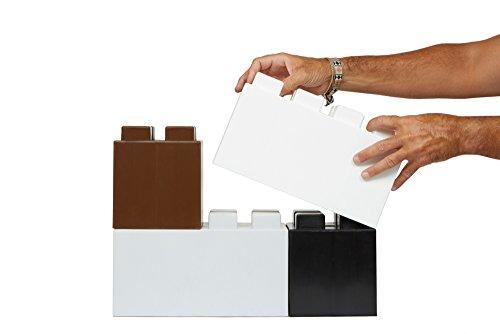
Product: EverBlock Modular Building Blocks - Full Block Bulk Pack, 18 Blocks - Translucent
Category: Toys & Games | Building Toys
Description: Bulk pack contains: 18 Full blocks, add blocks as needed.
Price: $106.38
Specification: ProductDimensions:24x20x18inches|ItemWeight:42pounds|ShippingWeight:42pounds(Viewshippingratesandpolicies)|ASIN:B01LFGS3AG|Itemmodelnumber:EBBP12-Trans|Manufacturerrecommendedage:24monthsandup